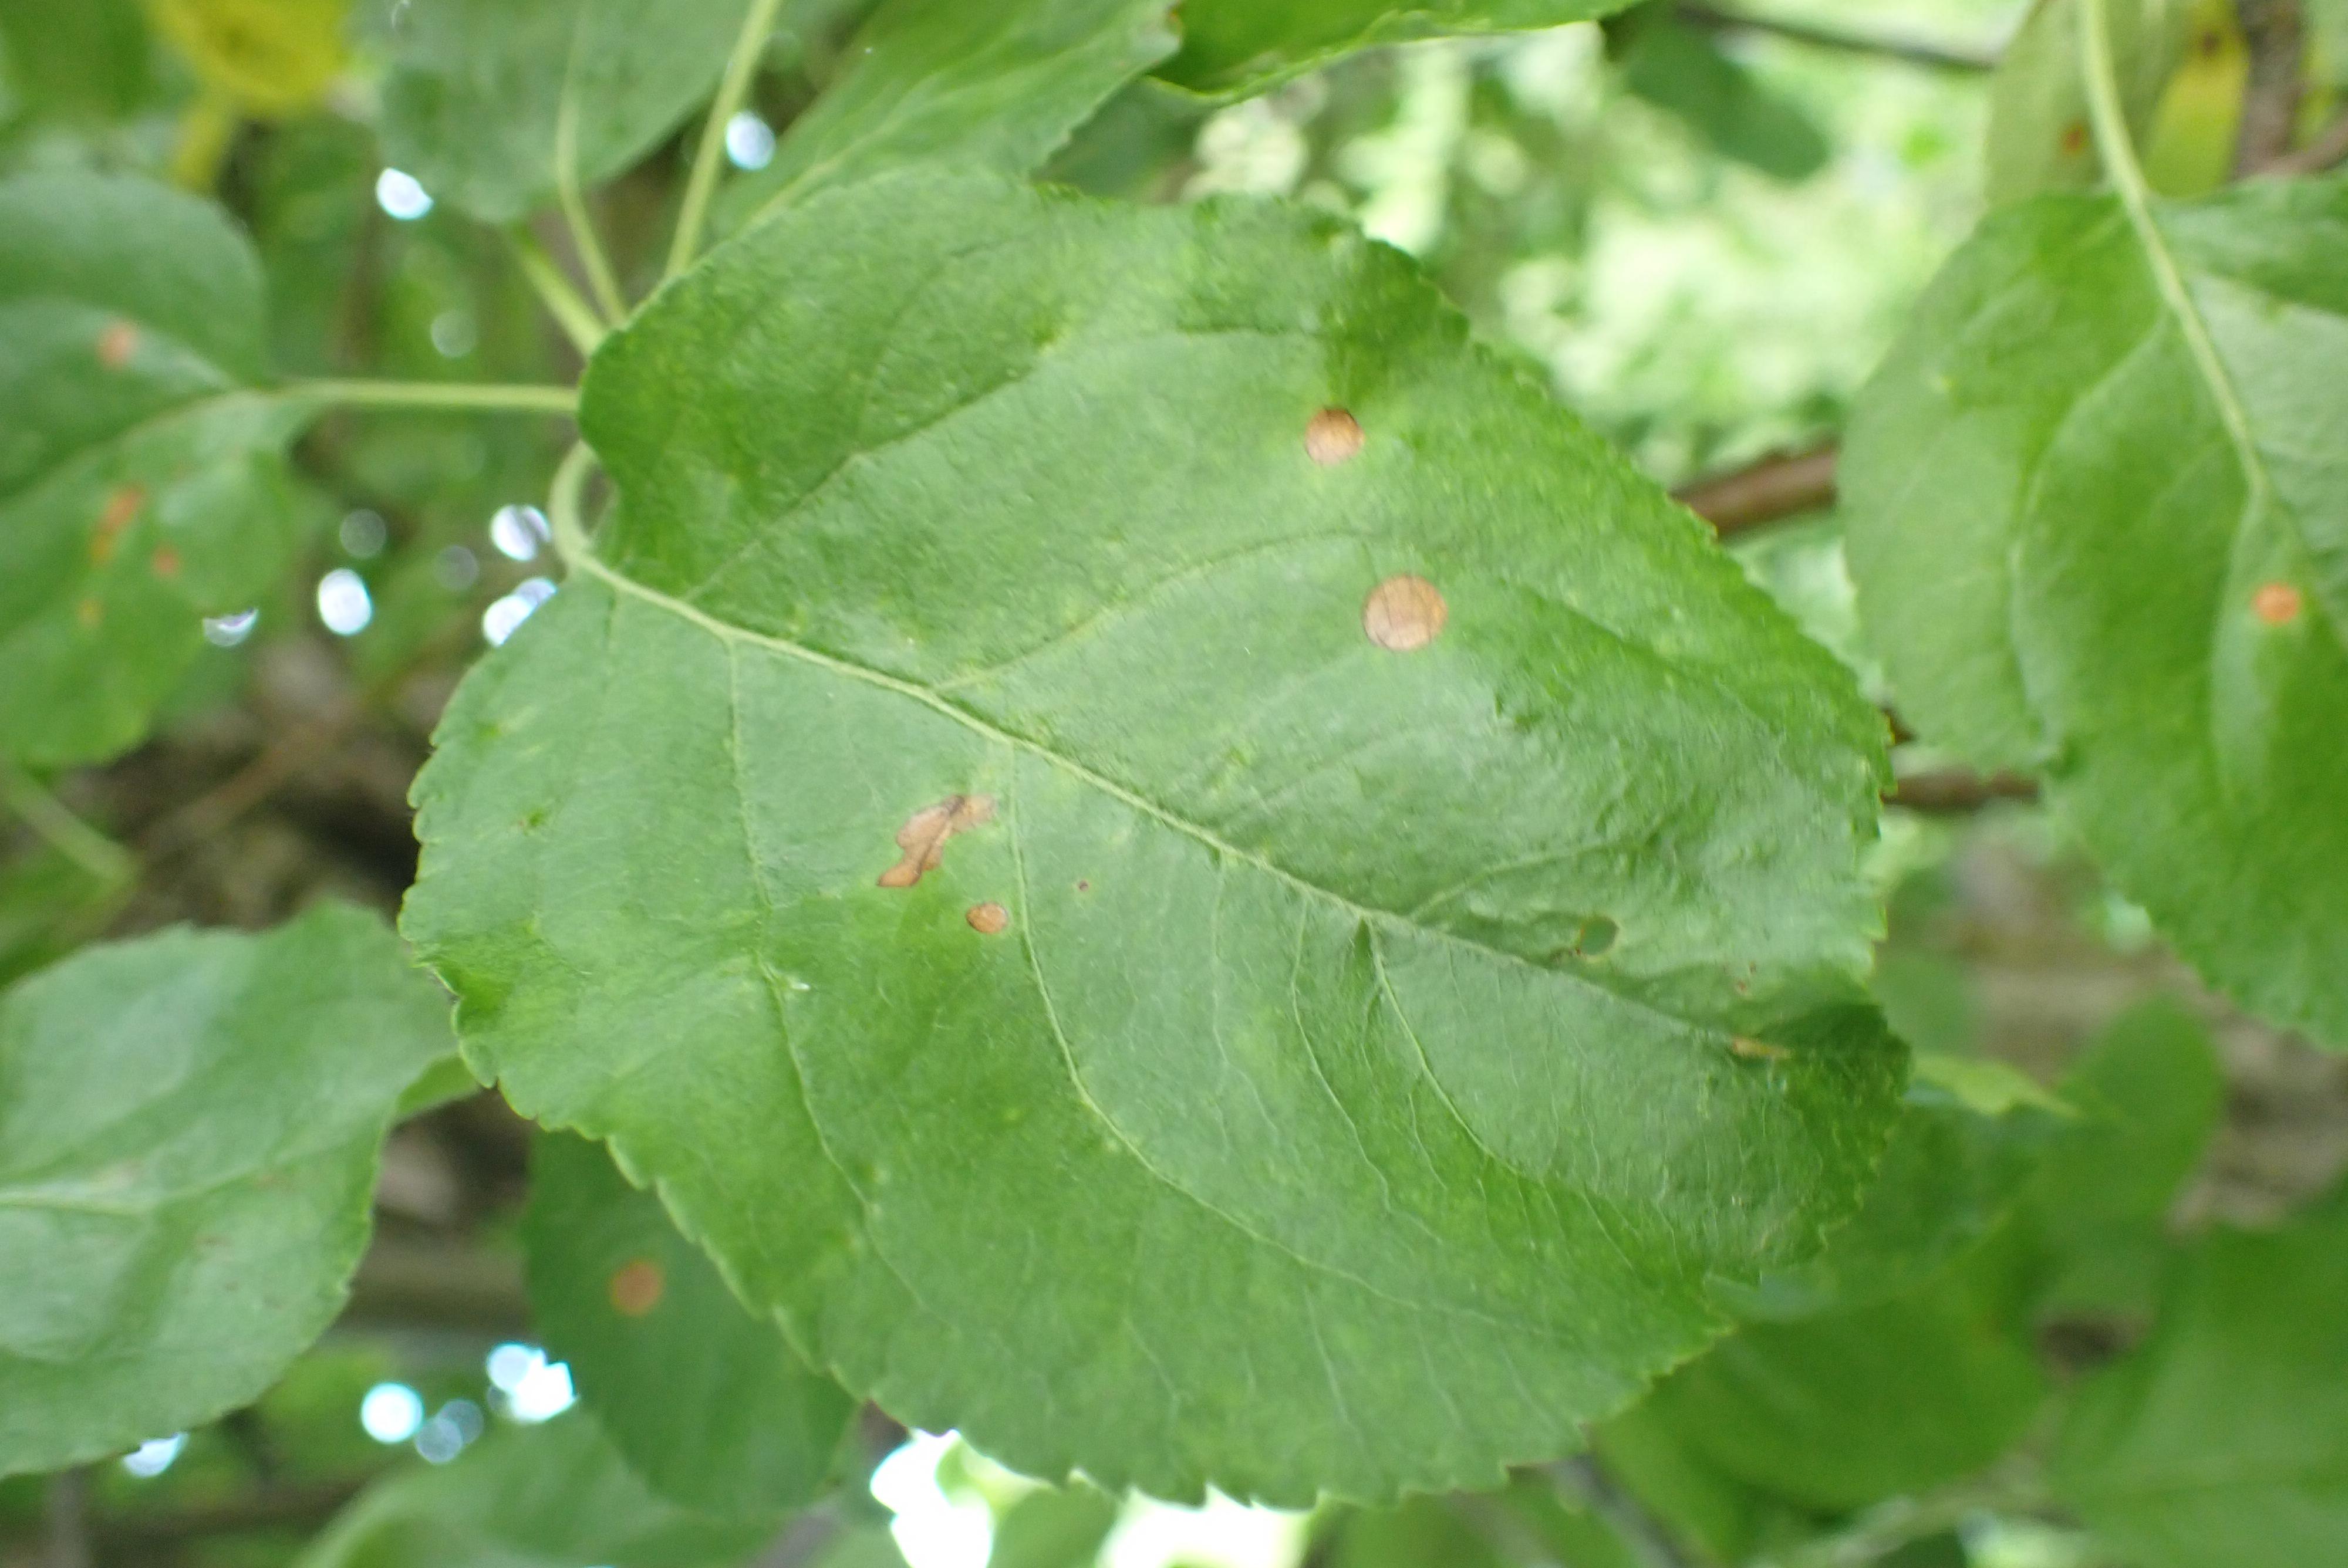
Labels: frog_eye_leaf_spot